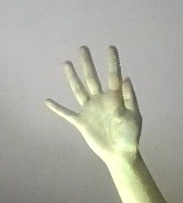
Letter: sheen